Charlotte Spencer (actress)

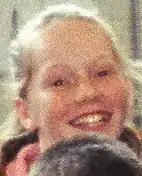
Spencer with the cast of "Mary Poppins" in 2004

Spencer made her acting debut at the age of 12 as Jane Banks in Richard Eyre's 2004 production of the musical "Mary Poppins". In 2009, she played Bet in "Oliver!". In 2013, Eyre again cast her, this time as Christine Keeler, in the Andrew Lloyd Webber musical "Stephen Ward", with Charlotte Blackledge as Mandy Rice-Davies. The show's run was cancelled shortly afterwards.